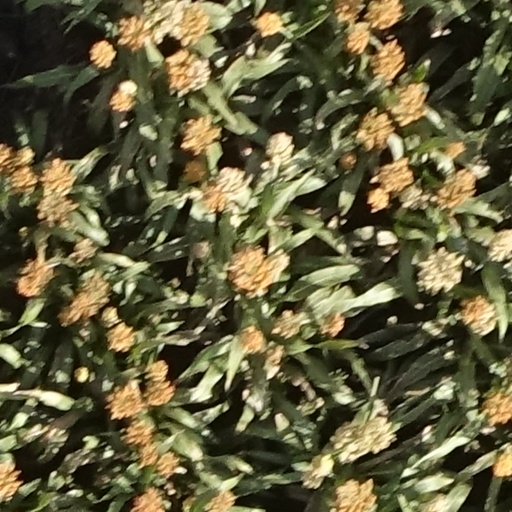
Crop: sorghum